2013 Quebec City municipal election

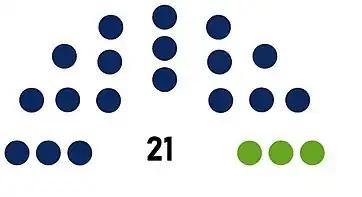
Conseil municipal

The 2013 Quebec City municipal election took place on November 3, 2013, to elect a mayor and city councillors in Quebec City, Quebec, Canada. The election is in conjunction with 2013 Quebec municipal elections to be held across the province on the same date.